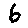
Label: 6